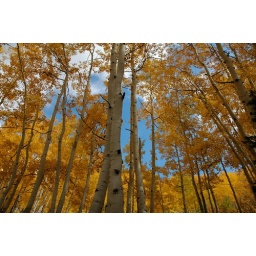
Aspens along a mountain road near Steamboat Springs, Colorado